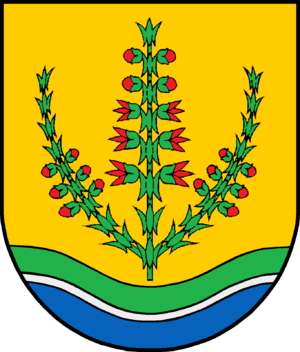
Göhl (Holsten)
Coat of arms of Göhl (Holsten)
Göhl er en by og kommune i det nordlige Tyskland, beliggende i Amt Oldenburg-Land under Kreis Østholsten. Kreis Østholsten ligger i den østlige del af delstaten Slesvig-Holsten.